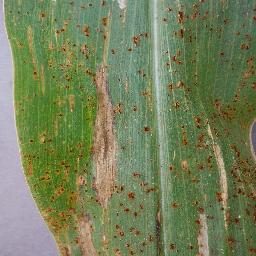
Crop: corn
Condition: (maize)_northern_blight